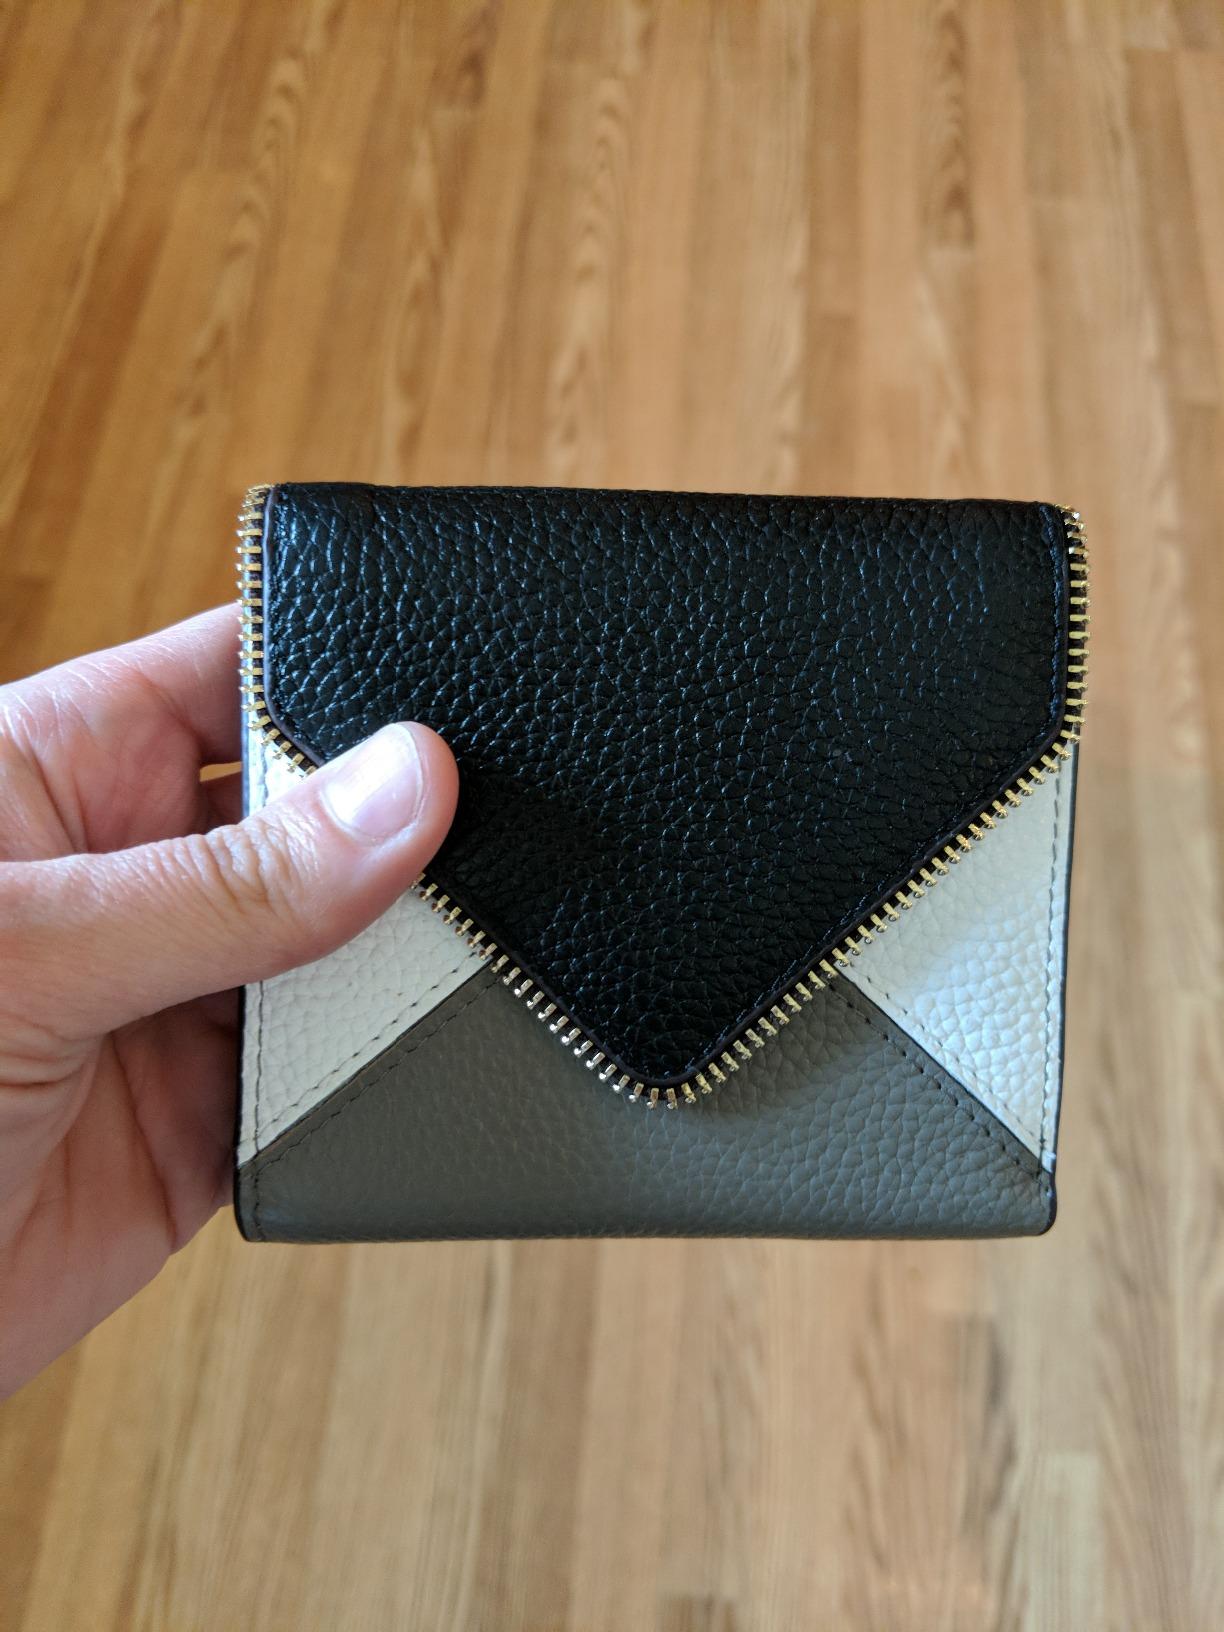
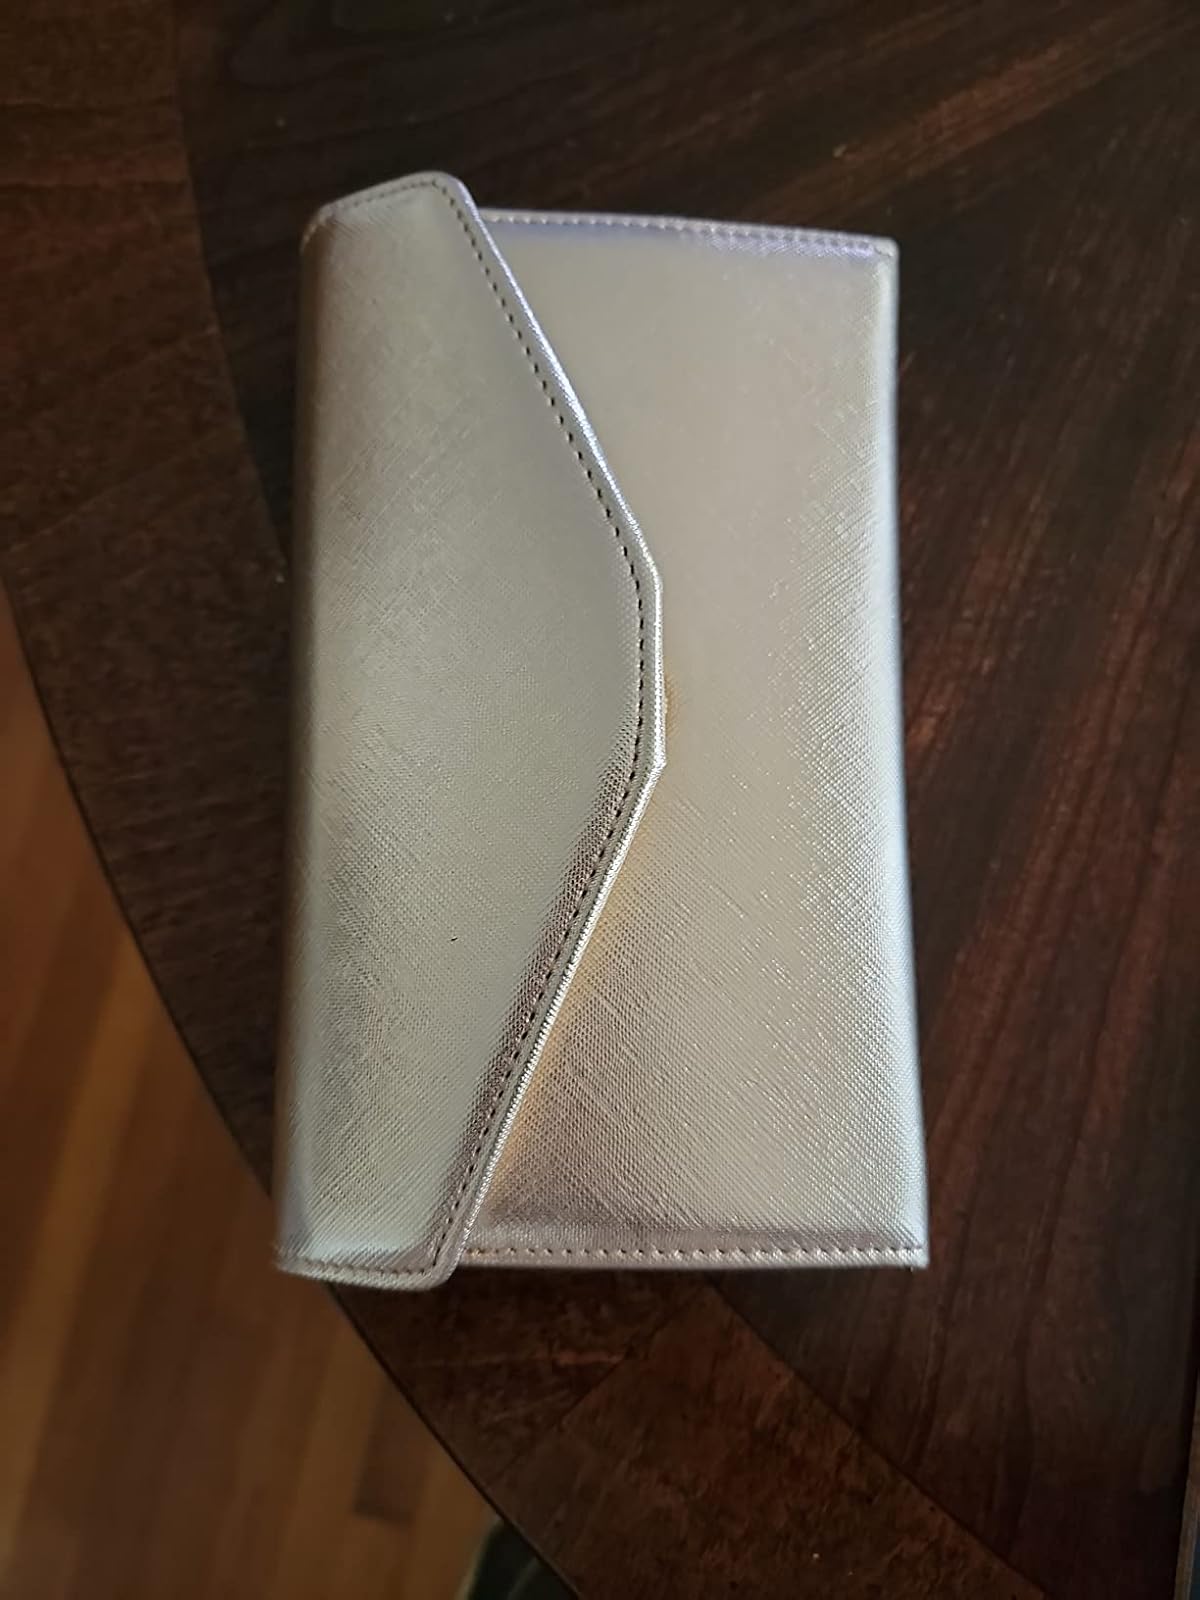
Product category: accessories_wallet
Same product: no